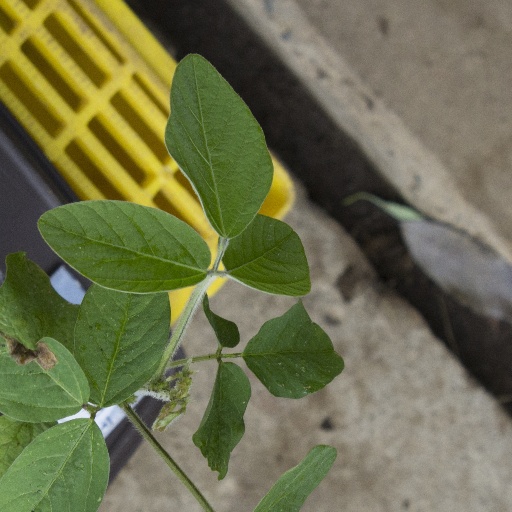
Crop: soybean